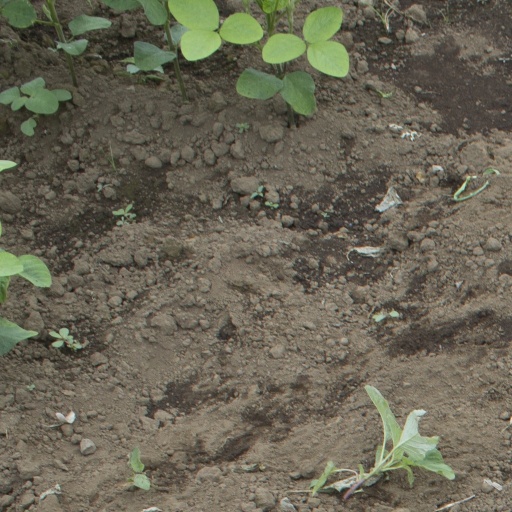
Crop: soybean